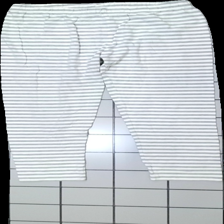
View: front
Type: Pajamas
Category: Ladies
Brand: Missing
Colors: Grey, White
Material: 100% cotton
Pattern: Striped
Cut: Regular
Size: L
Season: All
Damage location: middle center
Damage 2 location: middle left
Damage 3 location: middle center
Price range: <50
Recommended usage: Export
Description: randiga pyjamas byxor, noppriga